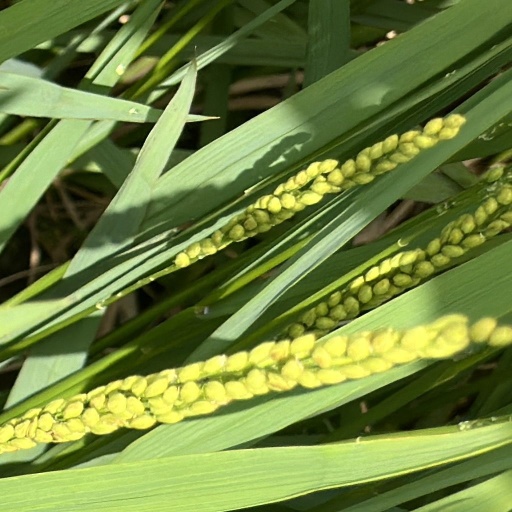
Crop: rice